Fast battleship

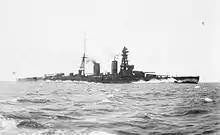
"Nagato"-class battleship at sea, 19 October 1921

Although War College studies had earlier rejected the concept of a fast, light battlefleet, they were now supportive of the concept of a Fast Division of or more, operating in conjunction with a conventional heavy battle line, which could use its advantage in speed to envelop the head of the enemy line (Figure 2). Compared to Fisher's idea of speeding up the entire battlefleet, the advantages of this concept were that there would be no need to compromise the fighting power of the main fleet, and that it would be possible to retain the use of the existing 21-knot ships. Up to this time, it had been assumed that the role of a Fast Division could be fulfilled by the battlecruisers, of which there were ten completed or on order. However, it was realised that there were two problems with this assumption. The first was the likelihood that the battlecruisers would be fully committed in countering the growing and very capable German battlecruiser force. The second was that, as Winston Churchill, First Lord of the Admiralty, put it, "our beautiful "Cats" had thin skins compared to the enemy's strongest battleships. It is a rough game to pit ... seven or nine inches of armour against twelve or thirteen".